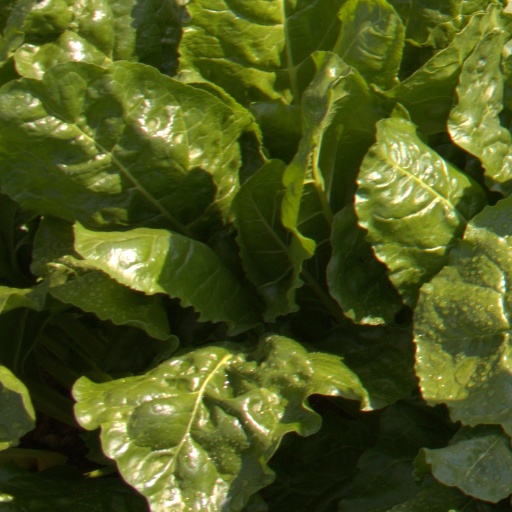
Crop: sugar beet